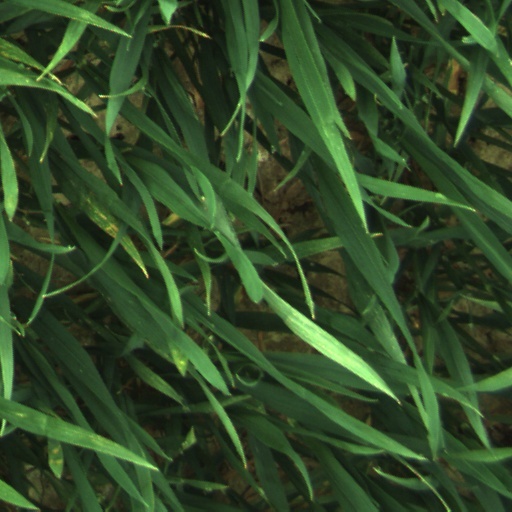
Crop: wheat